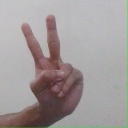
अक्षर: ऐ